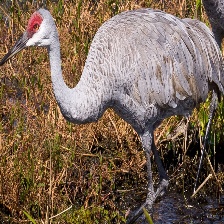
Species: SANDHILL CRANE
Scientific name: GRUS CANADENSIS
ImageNet parent category: crane